History of the harpsichord

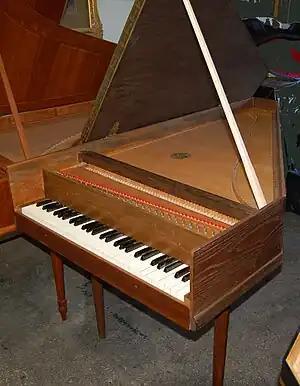
A kit-built Zuckermann "Z-box" harpsichord

Since the late 1950s, harpsichords have often been constructed by amateurs from kits, a system pioneered by the American builder Wolfgang Zuckermann. The early Zuckermann kits were pragmatically rather than authentically designed, using plywood and straight "bentsides". They were an important force in increasing the popularity of the harpsichord. More recent kits have followed historical lines.